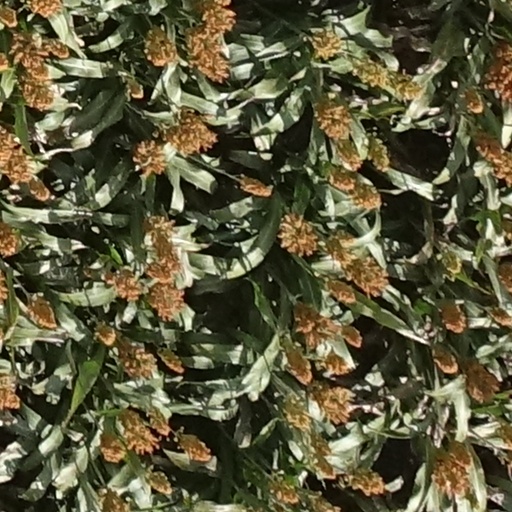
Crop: sorghum